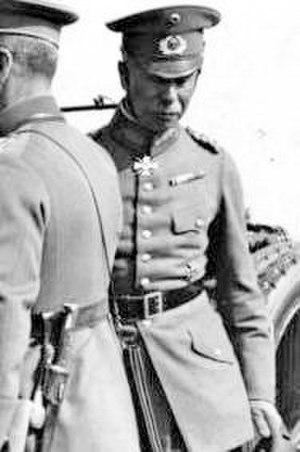
Walther Gustav Reinhardt, est un général d'infanterie allemand et le dernier ministre de la Guerre de Prusse.